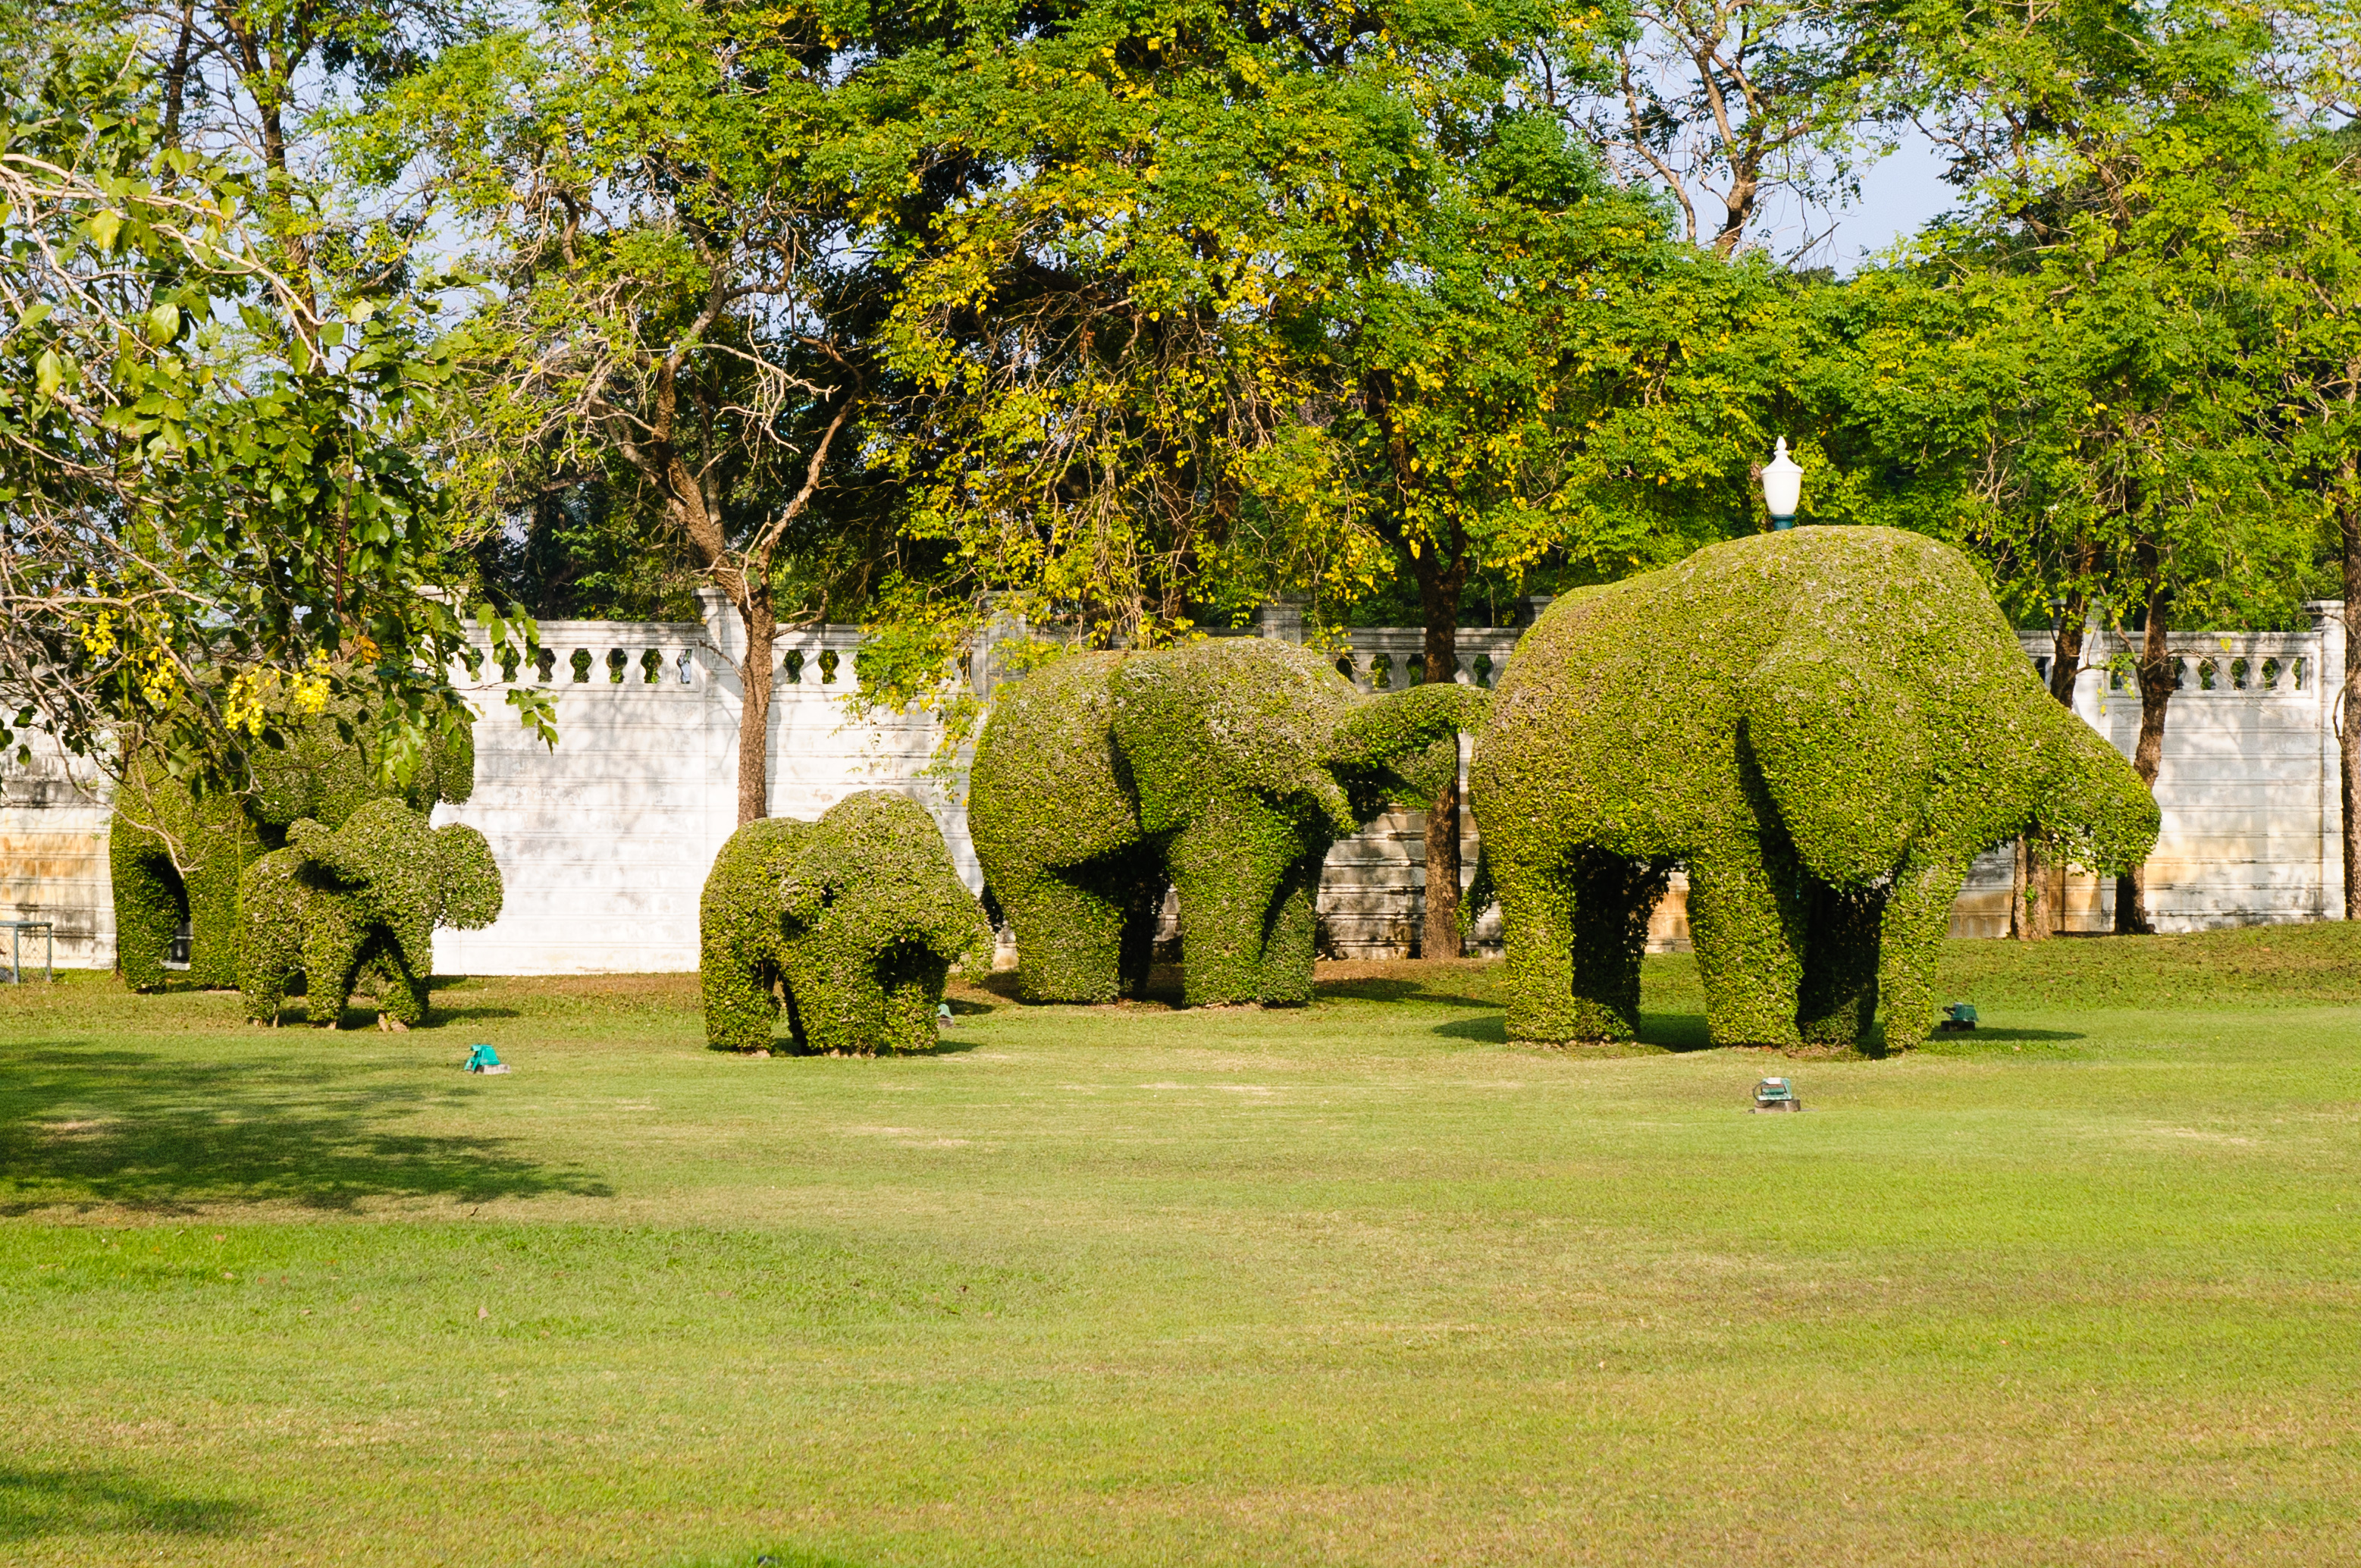
tree, grass, plant, farm, lawn, meadow, leaf, flower, green, park, botany, nikon, garden, thailand, botanical garden, estate, yard, d300, thailandia, phranakhonsiayutthaya, banlen, rural area, woody plant